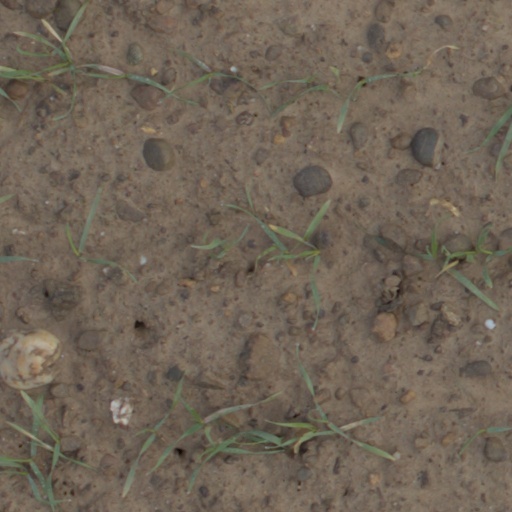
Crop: wheat